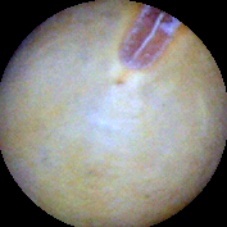
Label: Intact